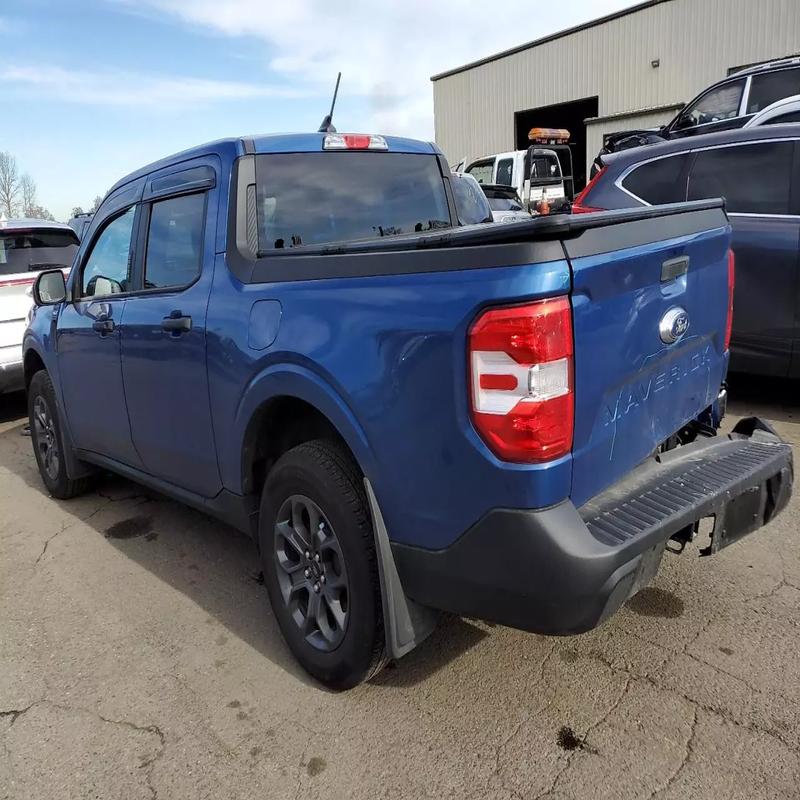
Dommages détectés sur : malle, pare-choc arrière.
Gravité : mineur